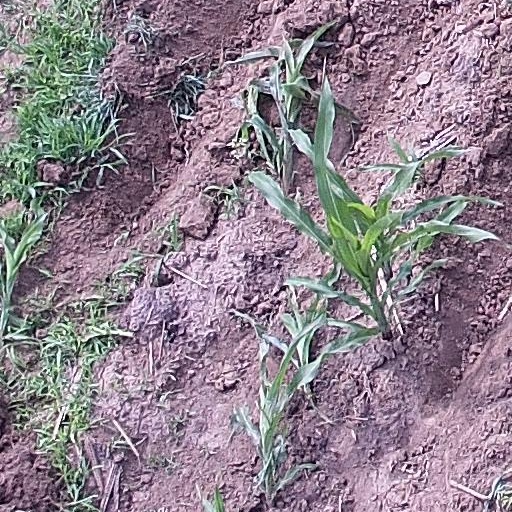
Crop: maize; corn